Mataiva

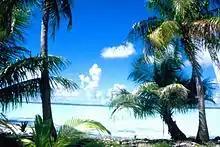
Mataiva lagoon

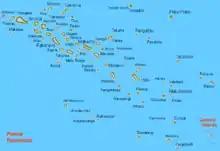
Mataiva in French Polynesia

The atoll's oval-shaped lagoon is 5.3 km wide and 10 km long, and is almost completely surrounded by land. In the lagoon the decaying coral morphed into linear rocky structures 50 to 300 meters wide. Some of these coral structures top above the water, forming about 70 basins. The varying depths of these basins and the clear water gives the lagoon a blue and green tesselated appearance when viewed from above. This type of lagoon structure is unique in French Polynesia. Rich phosphate deposits have been discovered at the bottom of these basins, up to an estimated 10 to 15 million tonnes. Although similar deposits exist in Makatea and Nauru, Mataiva inhabitants and ecosystems protection activists have successfully prevented its exploitation for the time being.